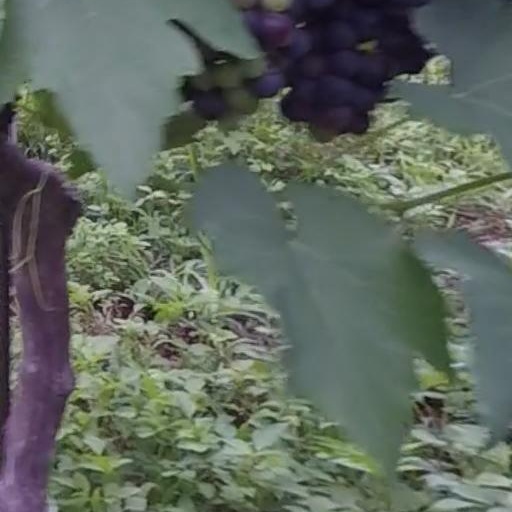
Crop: grape